Chu Ke-liang

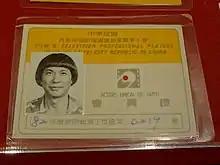
Chu's actor's union card from 1993

In 1980, the "Chu Ke-liang Cabaret Show" (豬哥亮歌廳秀; "Zhū Gēliàng Gētīng Xiù") broke onto the scene in Taiwan and Chu's popularity took off. In the show, Chu had a mild-mannered persona but often used coarse language and double entendre. He would get into quarrels with the guest singers and tell off-color jokes. Along with Chang Fei, Frankie Kao, and Ni Min-jan, Chu was one of Taiwan's biggest TV stars of the 1980s.